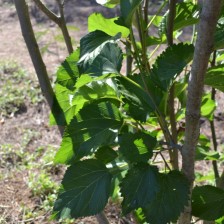
Variety: ChiangMaiBuriram60